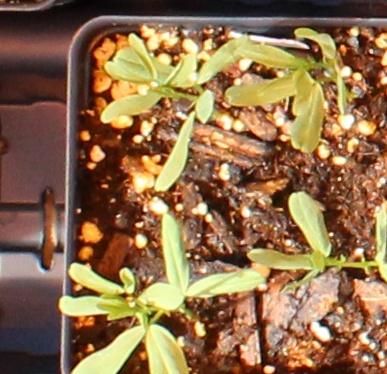
Label: Lentil